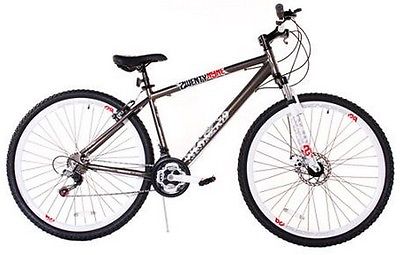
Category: bicycle